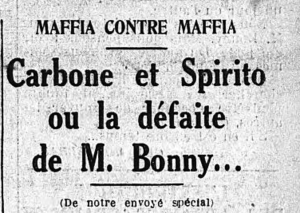
L'Écho de Paris titre en une, le 26 avril 1934, ""Mafia contre Mafia. Carbone et Spirito ou la défaite de M. Bonny…"""
Pierre Bonny, né le 25 janvier 1895 à Bordeaux et fusillé le 26 décembre 1944 au fort de Montrouge lors de l'épuration, est un policier français devenu célèbre durant l'entre-deux-guerres, au sein de la Sûreté générale : son nom est d'abord associé à de retentissantes affaires criminelles et politico-financières, dont beaucoup ont été oubliées depuis tandis que d'autres, telles les affaires Seznec, Stavisky et Prince, ont marqué les mémoires.